Rasmus Hjort

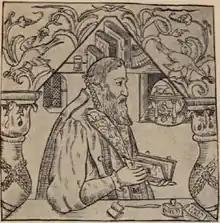

Neither his exact birthplace or his parentage are unknown. His training had been associated with Poul Madsen (1527–1590), Bishop of the Diocese of Zealand in Denmark. He worked at the Oslo Cathedral School, where he advanced to rector. From 1562 he served as dean in Tønsberg which Bishop Frants Berg had ceded to him.